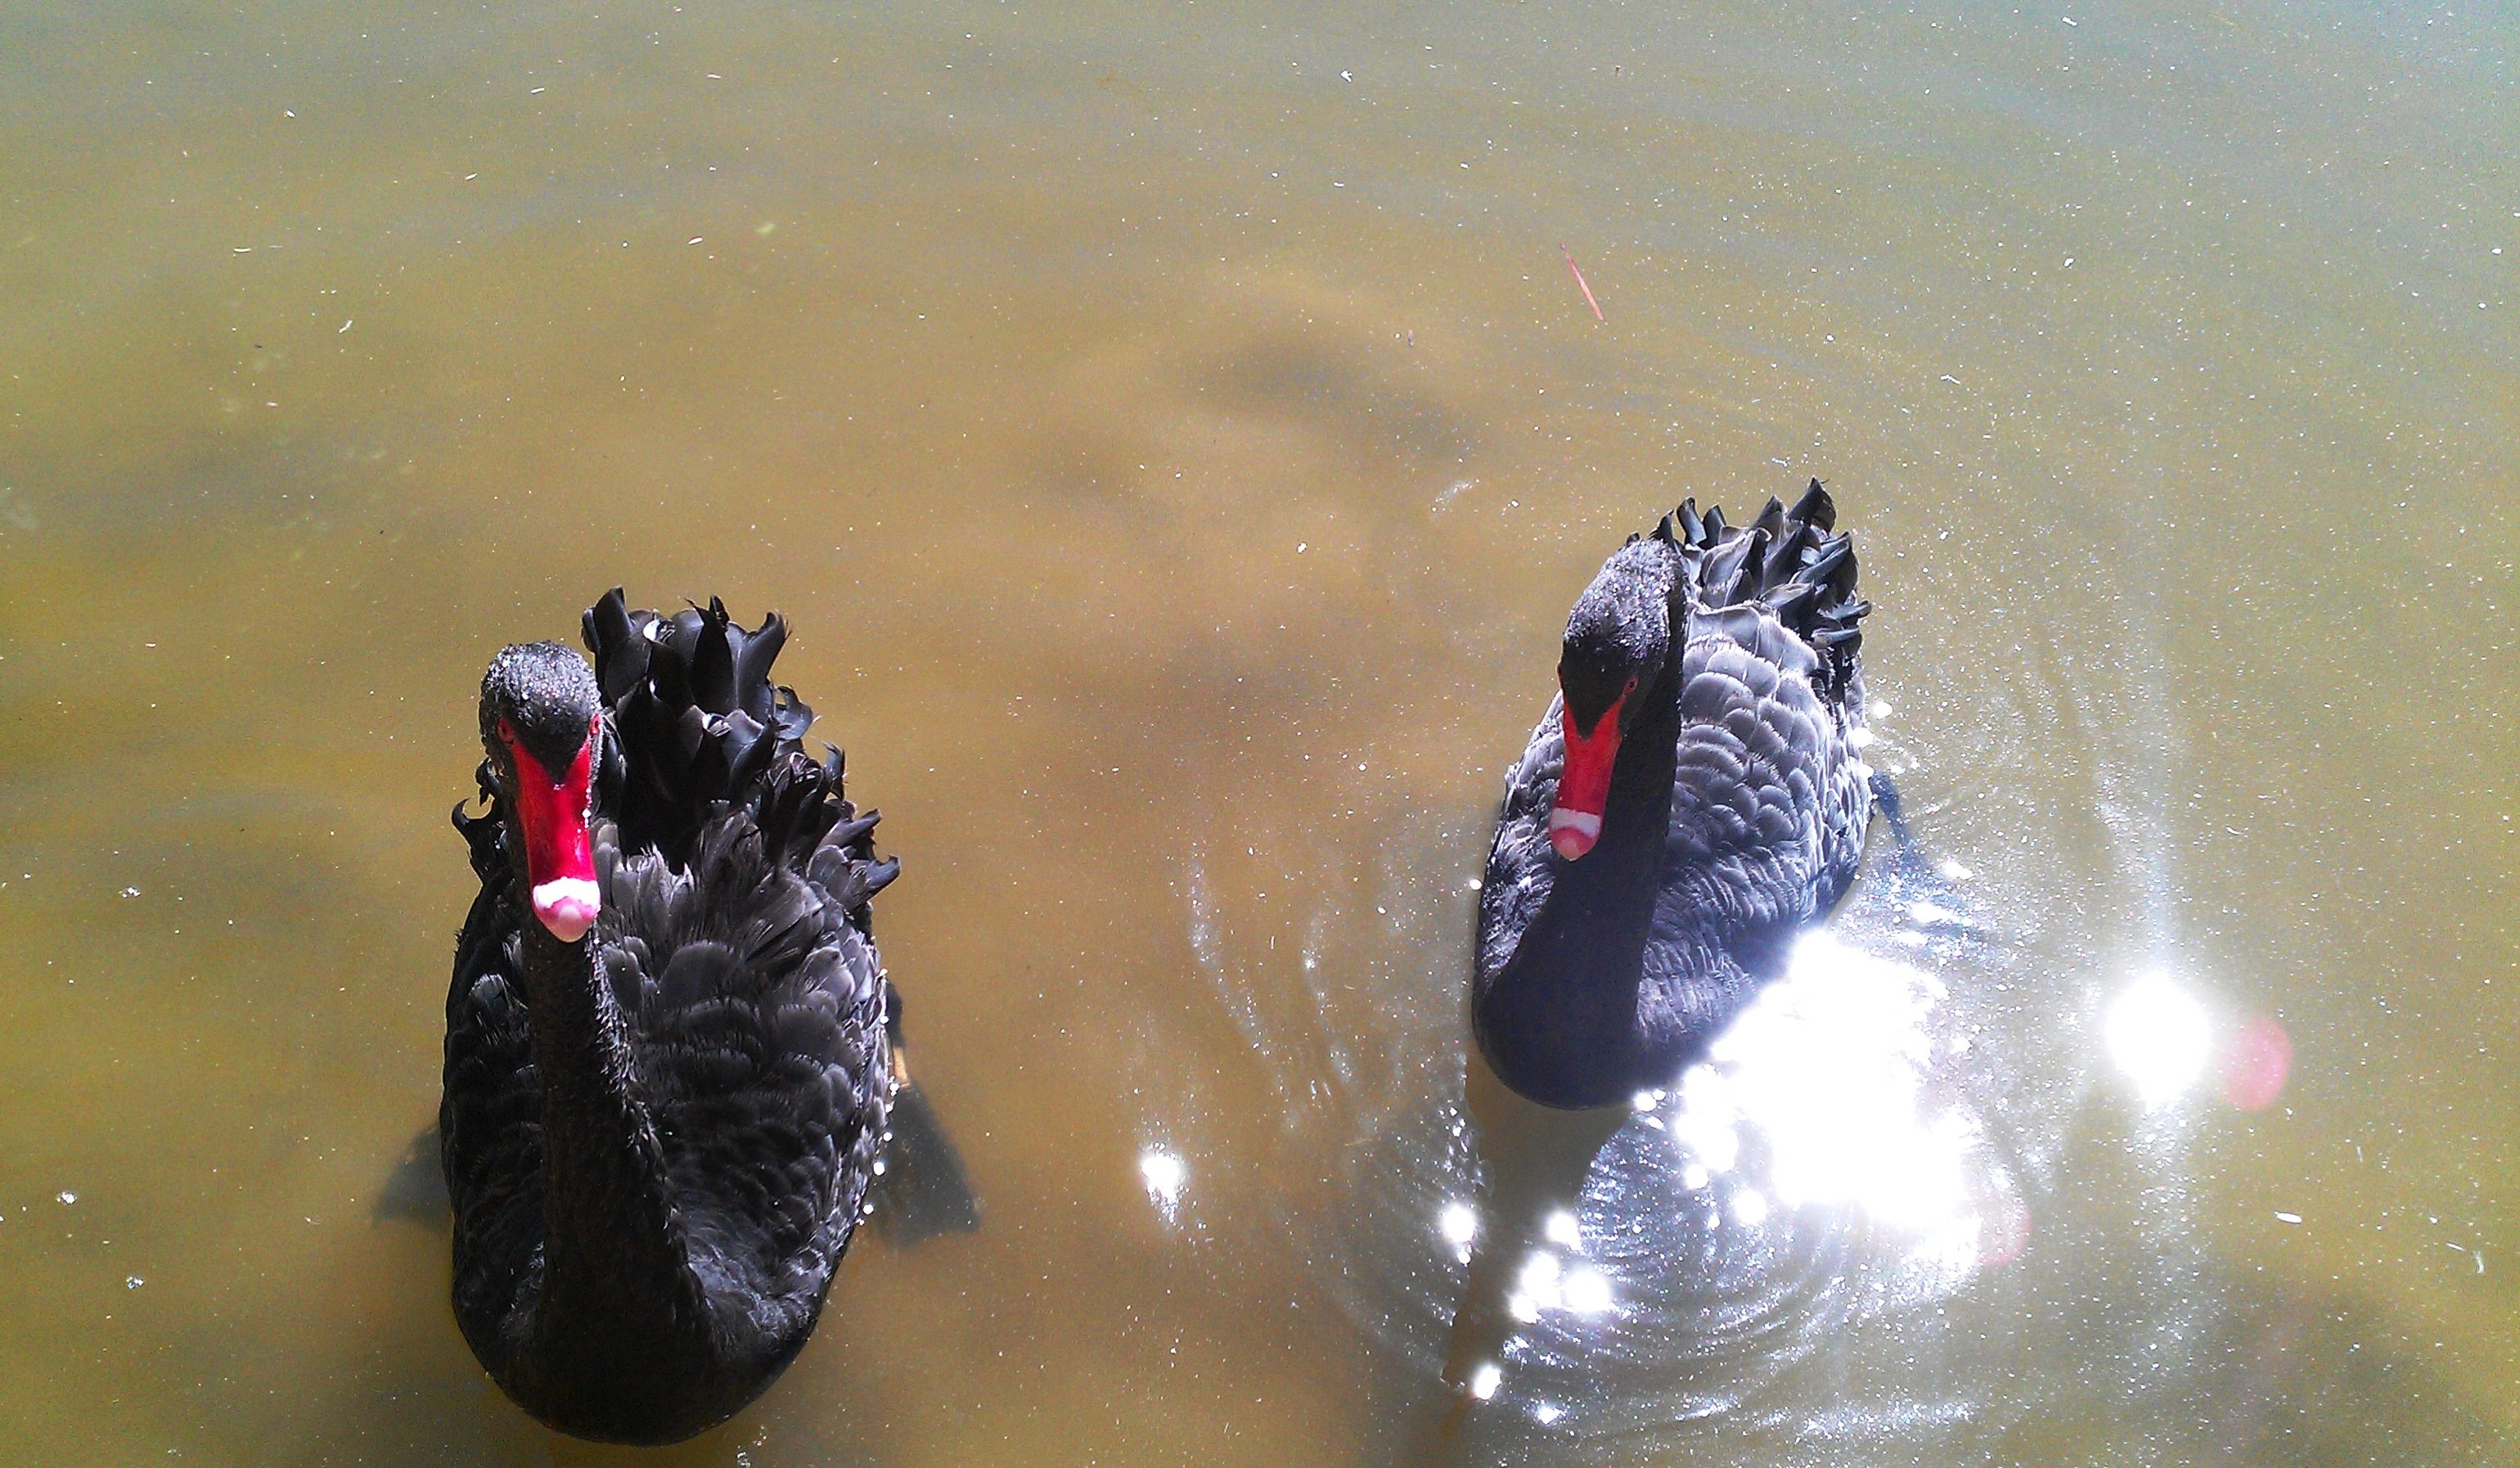
water, bird, animal, wildlife, reflection, swan, duck, vertebrate, waterfowl, water bird, mallard, black swan, ducks geese and swans